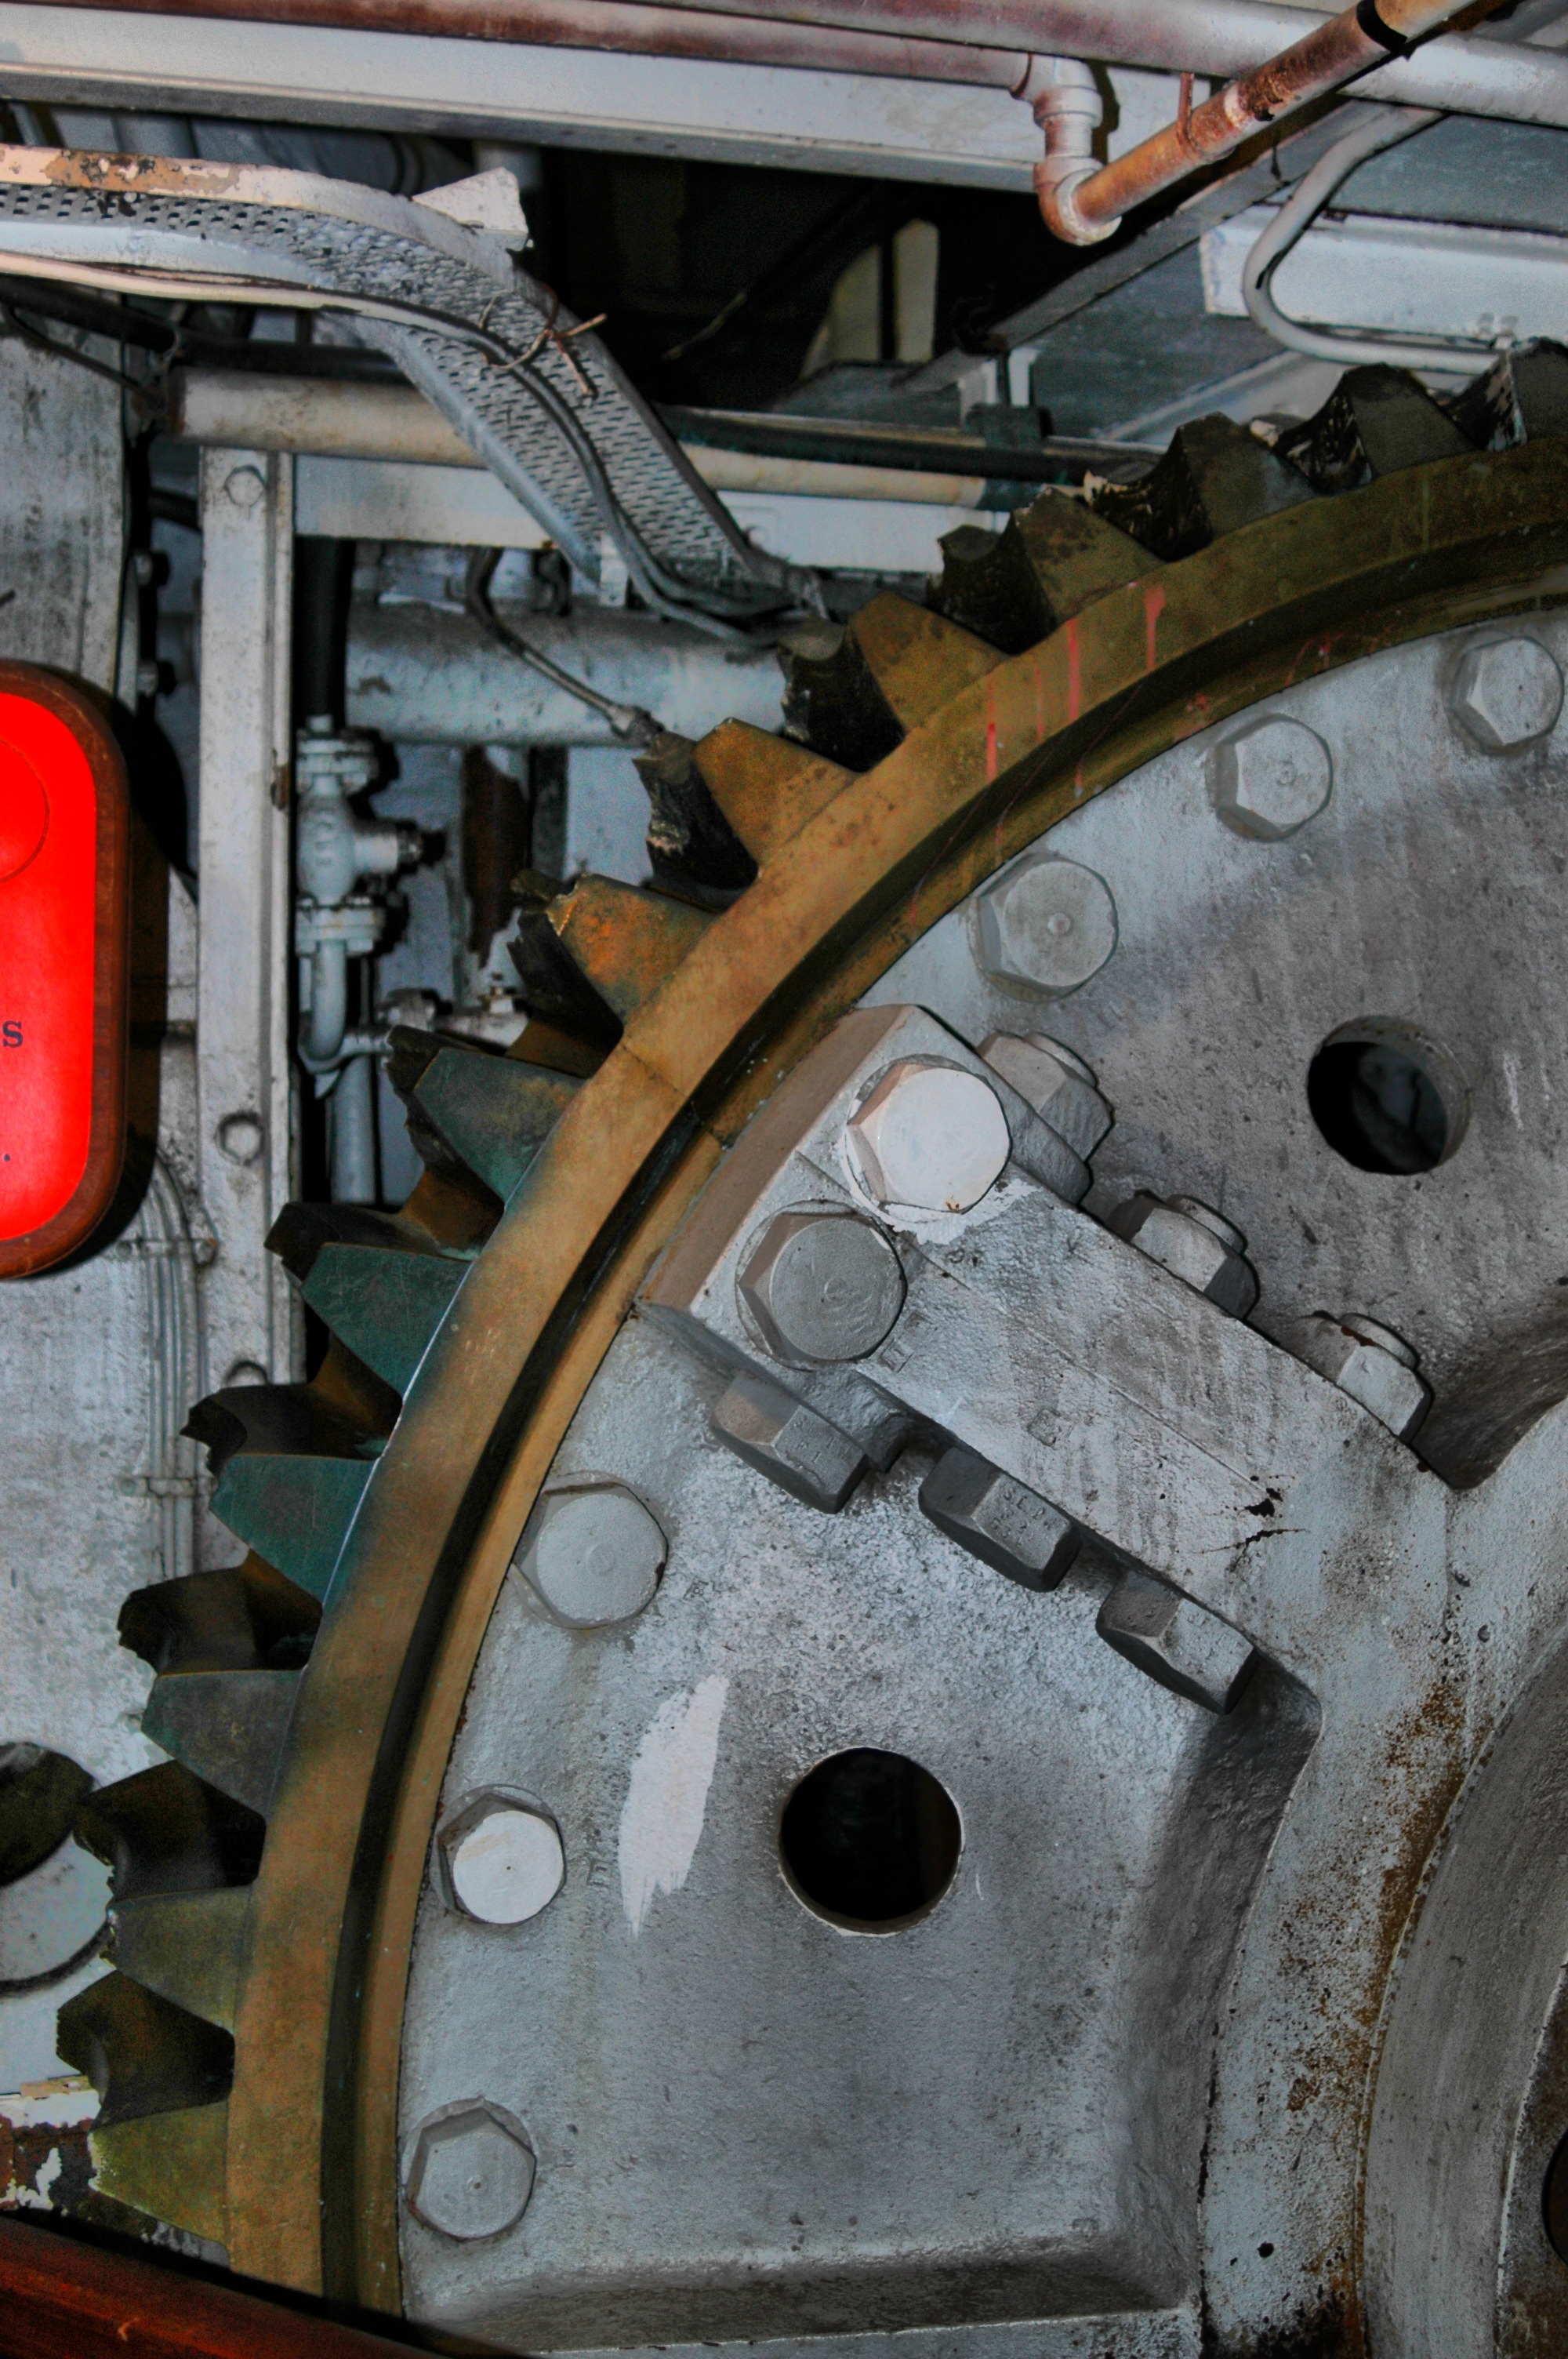
wheel, motion, vehicle, tire, mechanism, power, gears, engine, wheels, automotive tire, queen mary